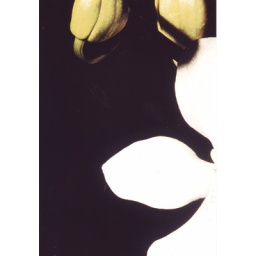
A decorative plant left almost intact on the street all else around it destroyed